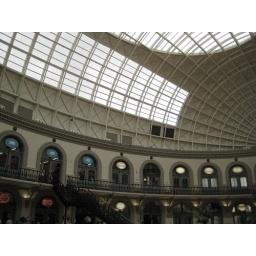
The market hall roof is an amazing Zeppelin like construction, a bit like a huge upturned boat from underneath